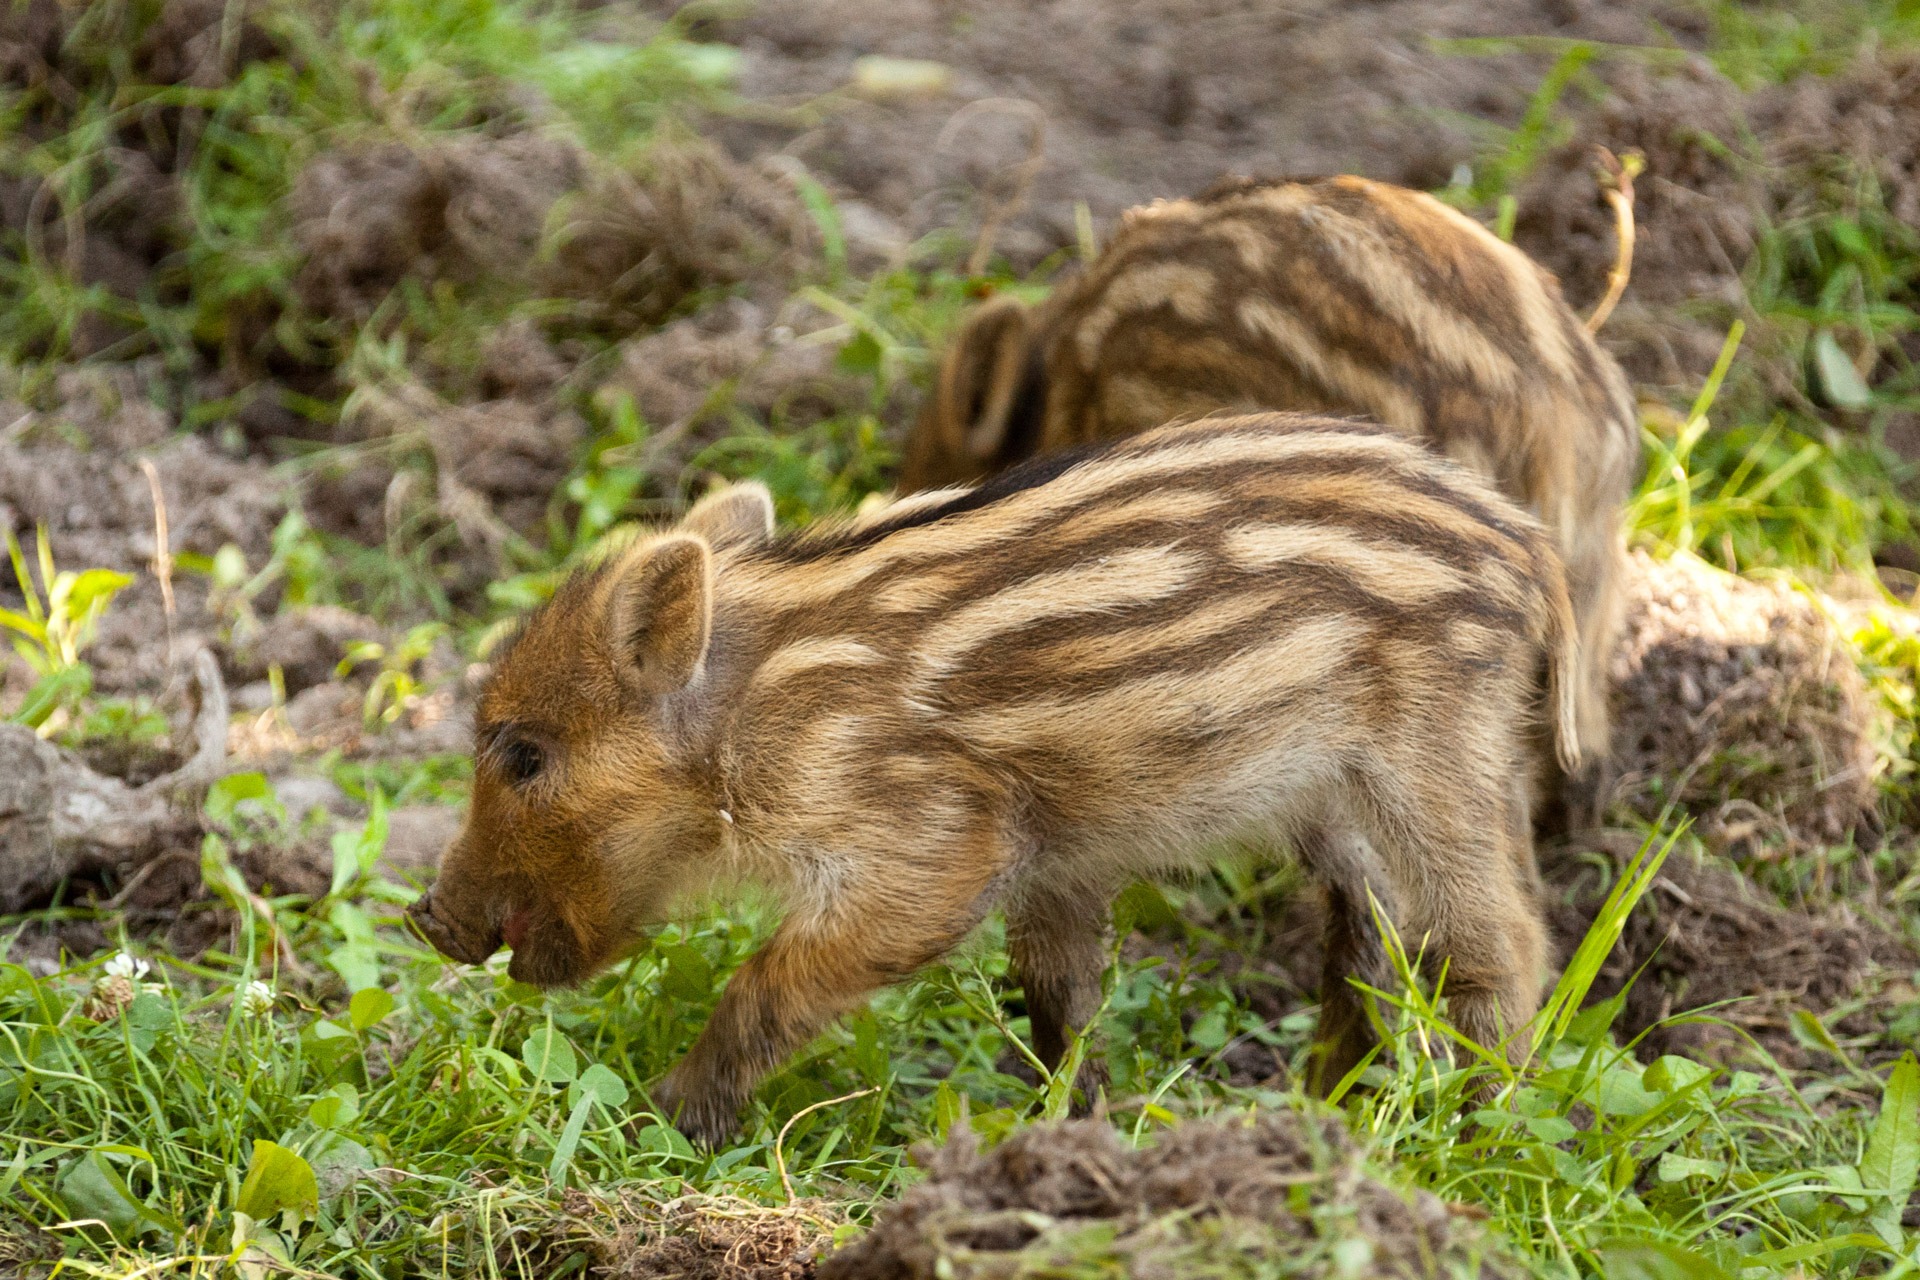
grass, hair, animal, cute, wildlife, wild, fur, young, small, brown, mammal, baby, fauna, world, striped, hog, boar, piglet, piglets, little, vertebrate, pig, swine, wild boar, pig like mammal